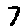
Label: 7